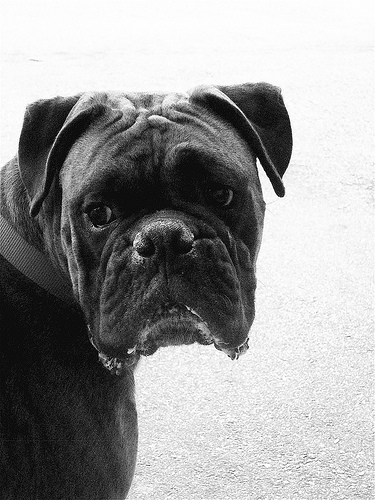
Animal: dog
Breed: boxer